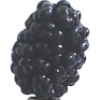
Label: mulberry